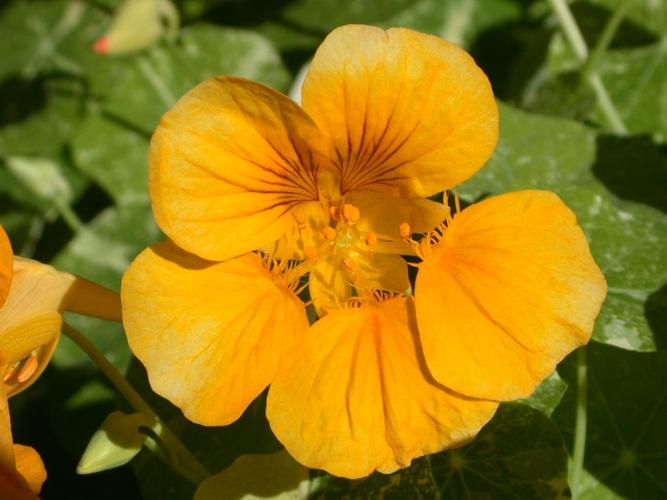
Label: watercress